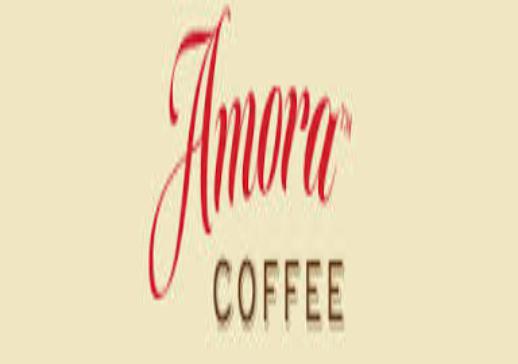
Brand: Amora
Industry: Food